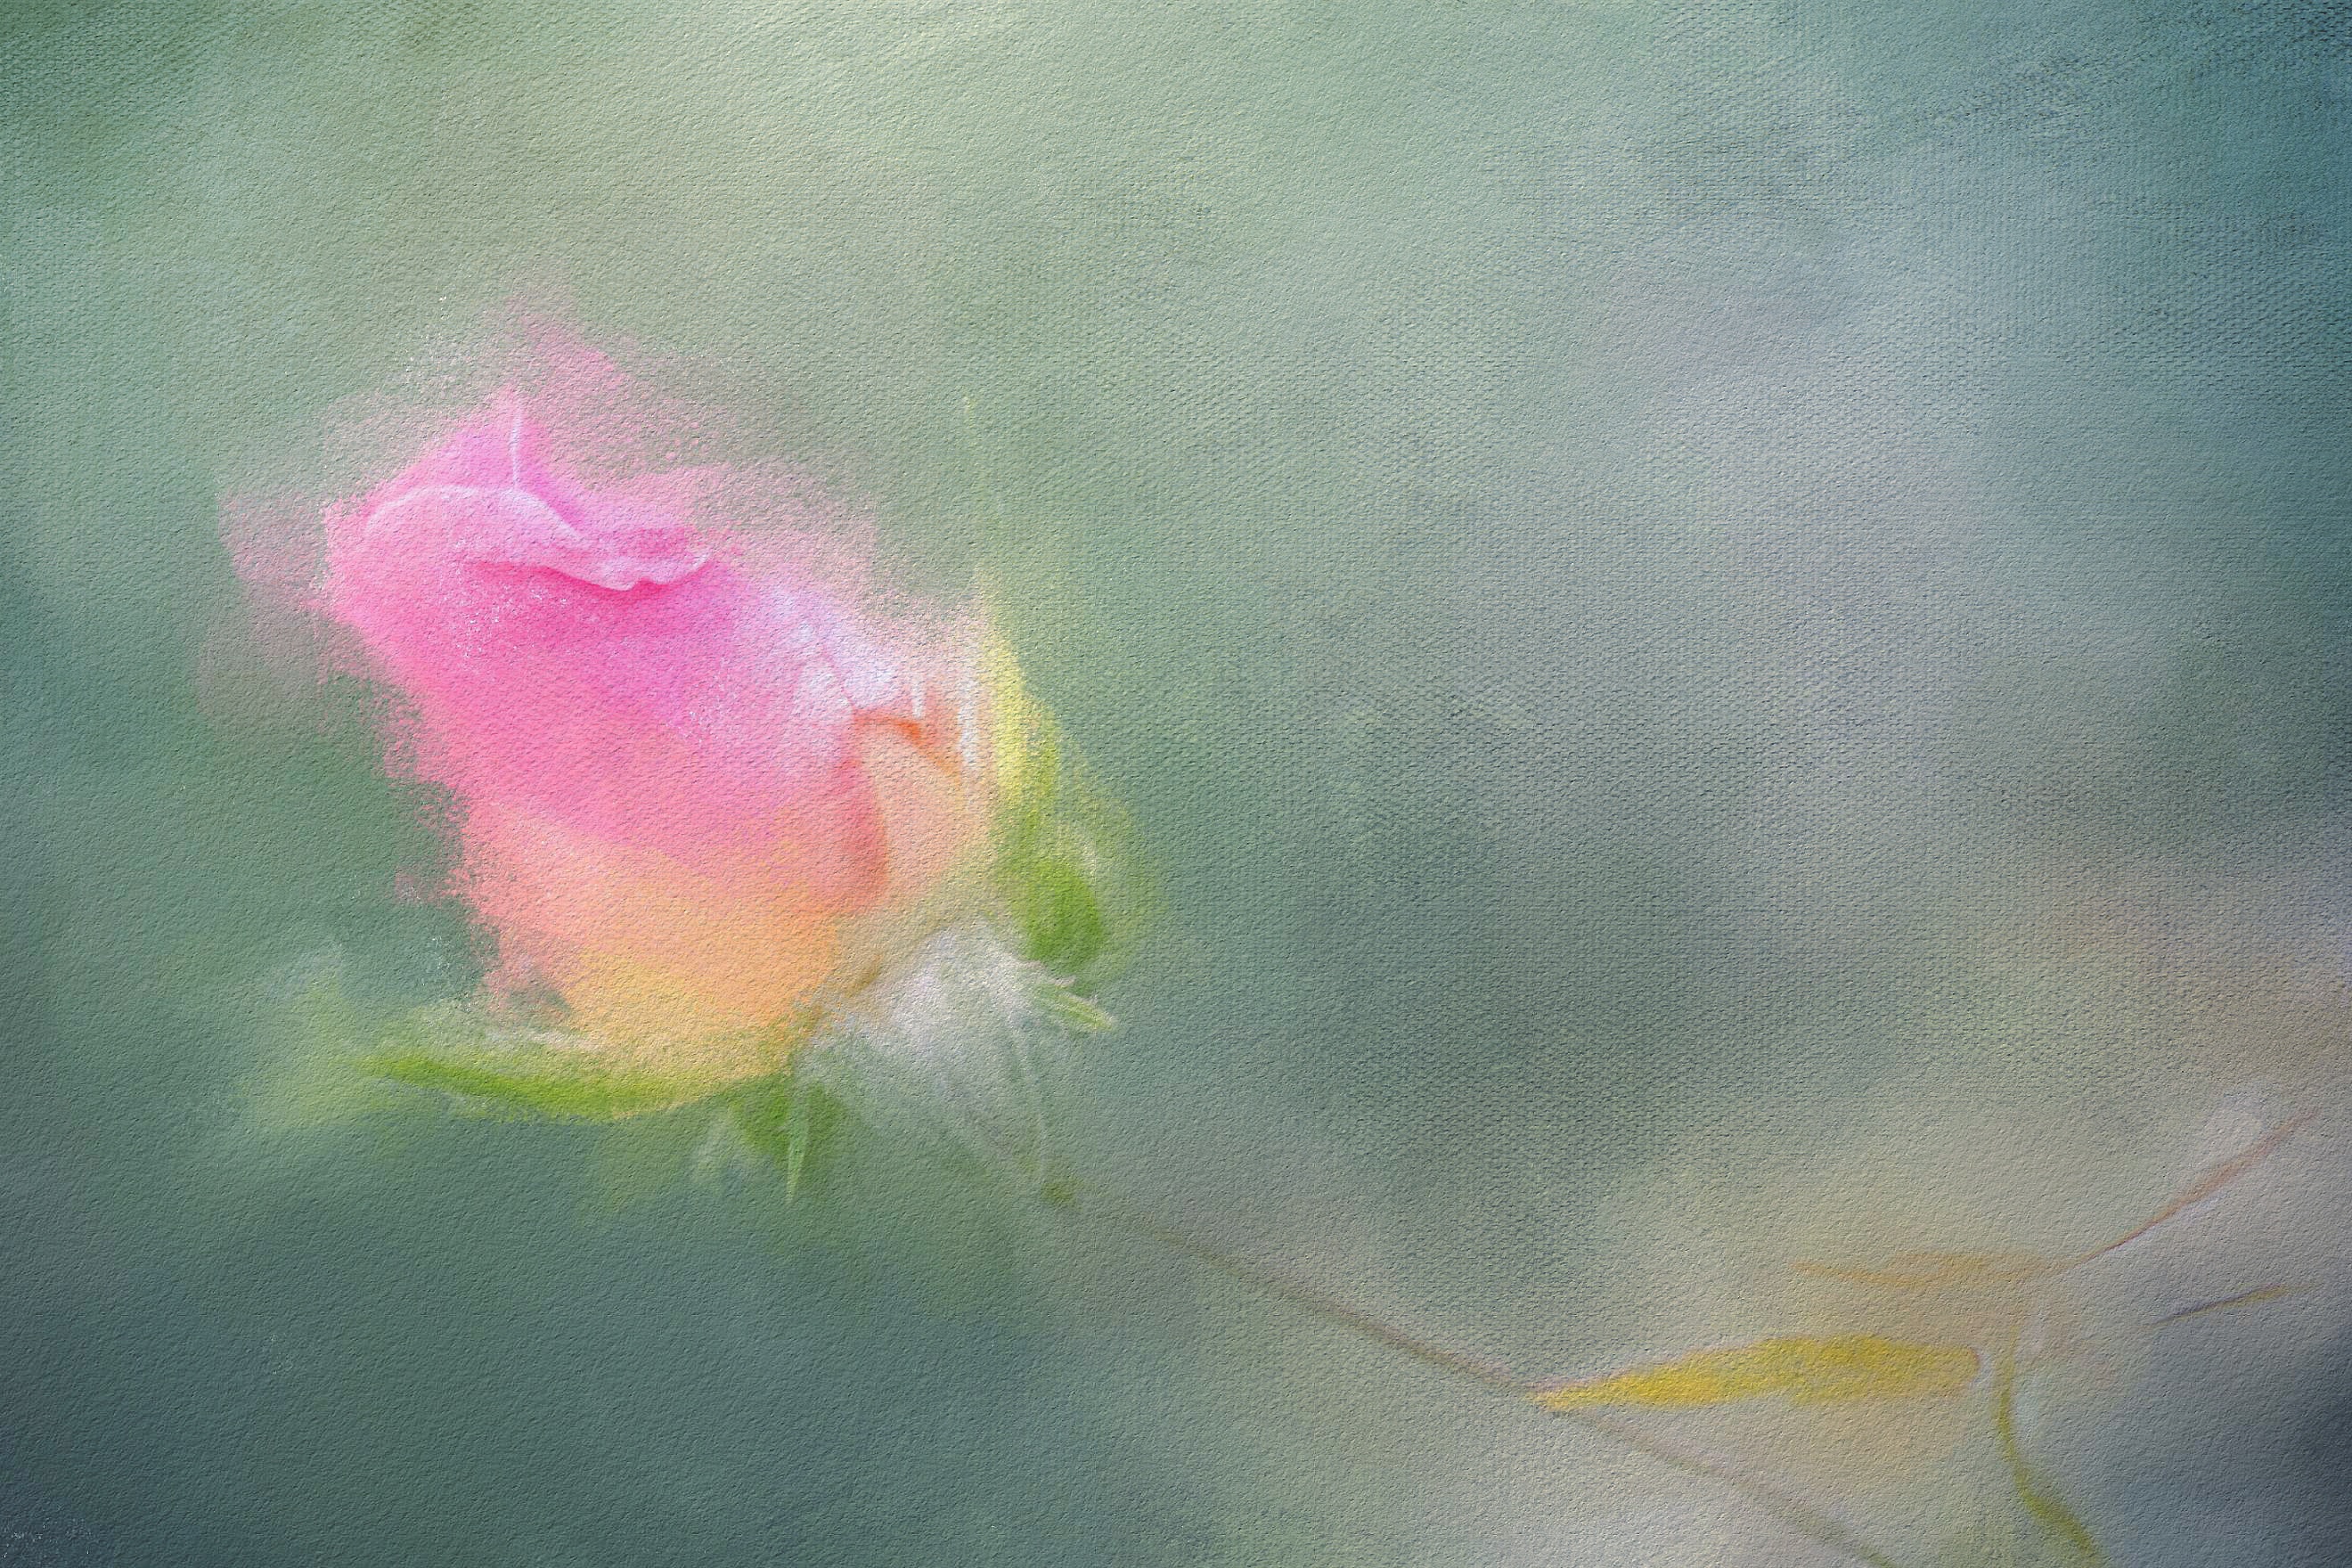
plant, leaf, flower, petal, floral, rose, spring, green, reflection, color, romantic, yellow, pink, painting, close up, macro photography, flowering plant, watercolor paint, land plant